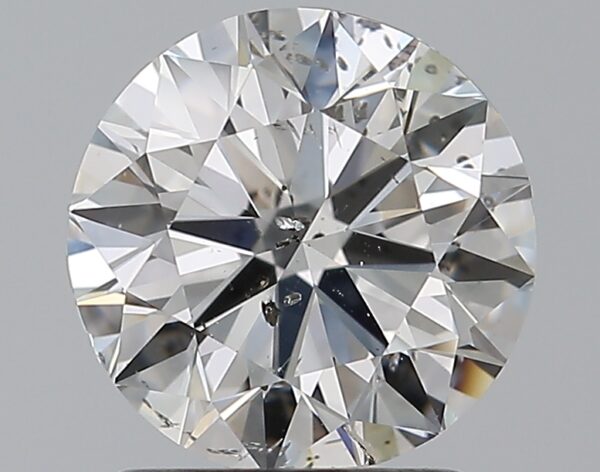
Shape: round
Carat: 1.5
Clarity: SI2
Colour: F
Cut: EX
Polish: EX
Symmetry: VG
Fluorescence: N
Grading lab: GIA
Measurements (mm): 7.24 x 7.3 x 4.5